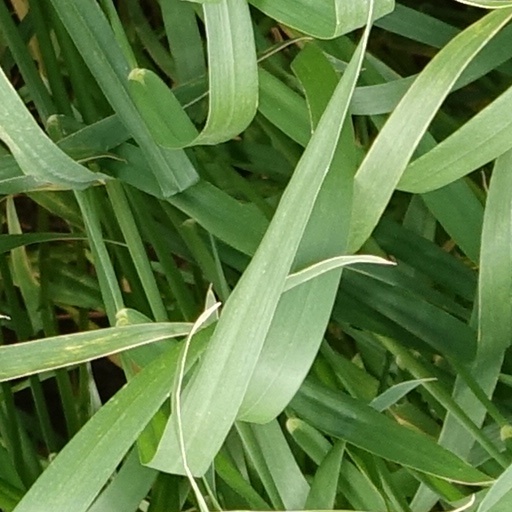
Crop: wheat